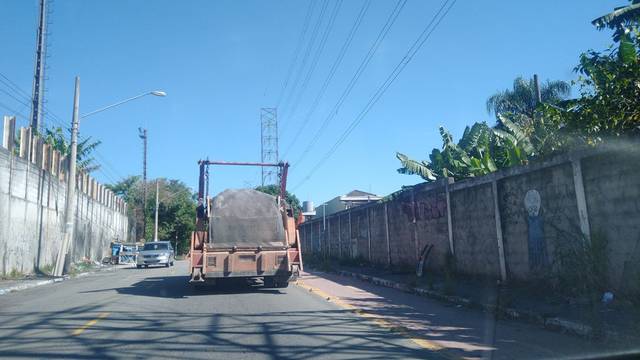
Region: Brazil
Coordinates: -23.51, -46.608